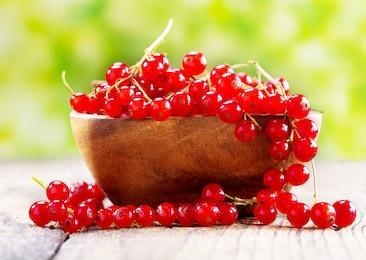
Label: redcurrant